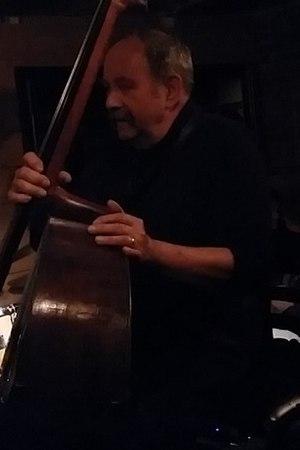
Ma photo de Michel Donato à Montréal (Québec , Canada) au Dièse Onze.
Michel Donato est un contrebassiste et compositeur québécois.